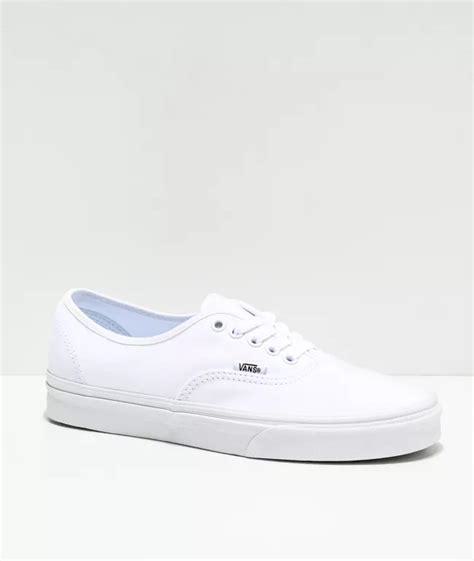
Brand: Vans
Model: Authentic Skate